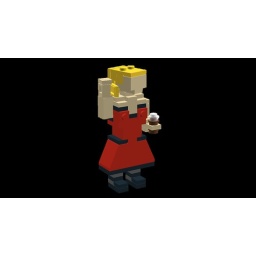
8 Girl in red dress